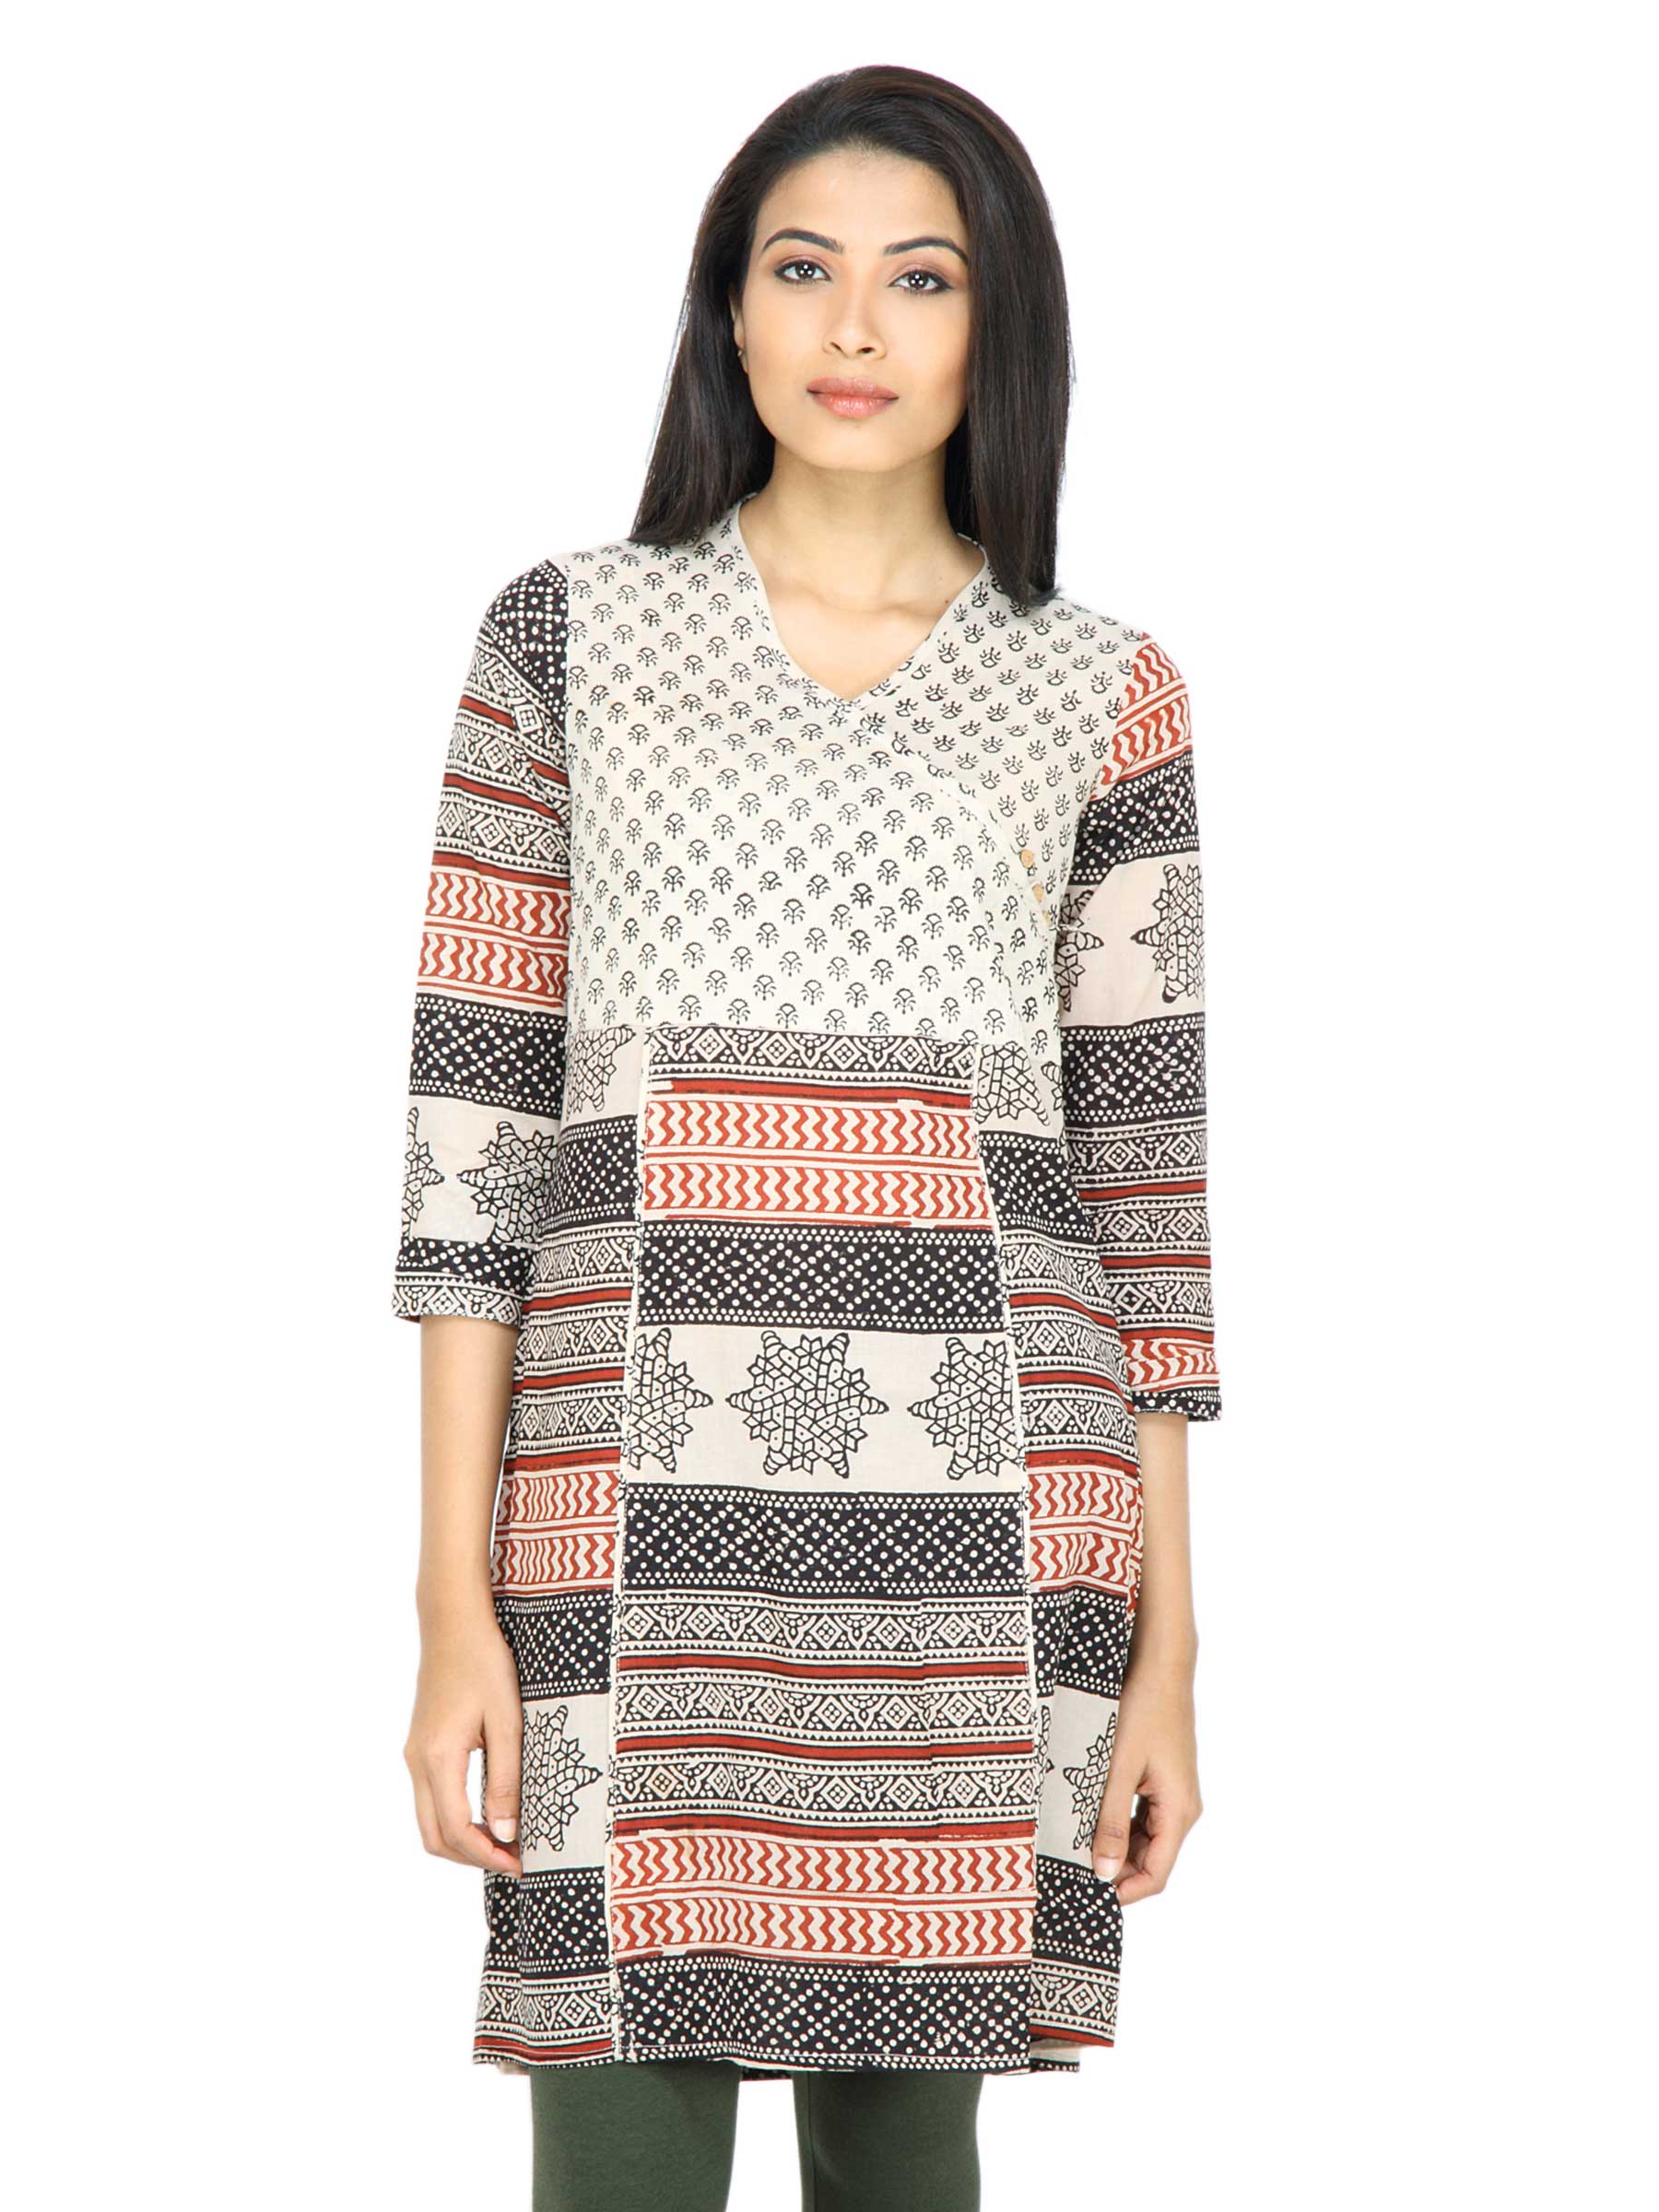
Mother Earth Women Printed Beige Kurta
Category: Apparel / Topwear / Kurtas
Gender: Women
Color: Beige
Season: Fall 2011
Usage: Ethnic